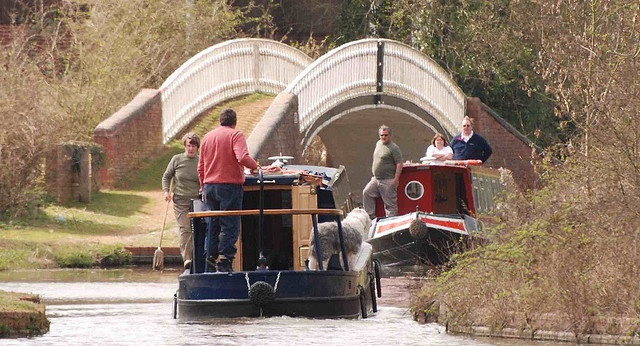
a small boat in a narrow body of water
Two small boats containing people on the water.
People stand while riding a boat down a waterway.
people sailing on a boat on very many waters
Two boats with people on them sailing near a bridge.